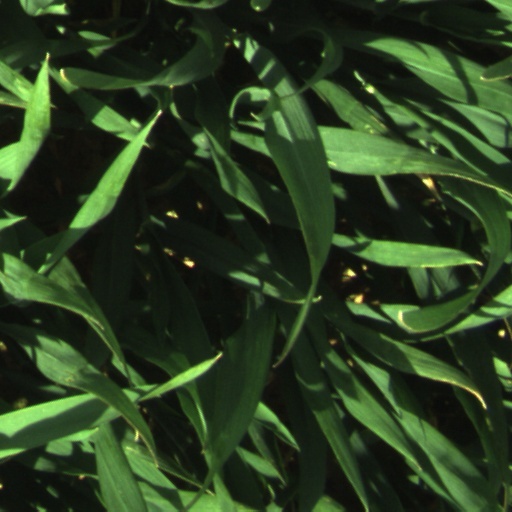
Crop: wheat